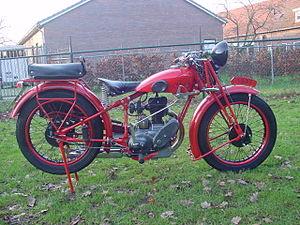
La société anonyme des Cycles Griffon est un ancien constructeur de bicyclettes et deux-roues motorisés français.